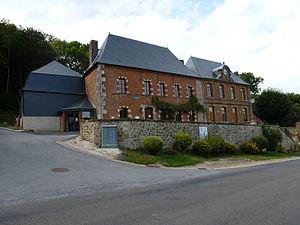
Lalobbe est une commune française, située dans le département des Ardennes en région Grand Est.